Lake Kyoga

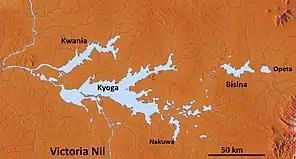

Lake Kyoga or Lake Kioga (literally 'the place of bathing' in Runyoro language) is a large shallow lake in Uganda, about in area and at an elevation of 1,033 metres. The Victoria Nile flows through the lake on its way from Lake Victoria to Lake Albert. The main inflow from Lake Victoria is regulated by the Nalubaale Power Station in Jinja. Another source of water is the Mount Elgon region on the border between Uganda and Kenya. While Lake Kyoga is part of the African Great Lakes system, it is not itself considered a great lake.